Hayao Miyazaki

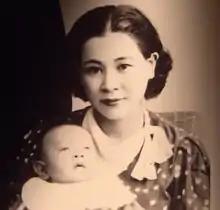
Several characters from Miyazaki's films were inspired by his mother Yoshiko.

Some of Miyazaki's earliest memories are of "bombed-out cities". In 1944, when he was three years old, Miyazaki's family evacuated to Utsunomiya. After the bombing of Utsunomiya in July 1945, he and his family evacuated to Kanuma. The bombing left a lasting impression on Miyazaki, then aged four. As a child, Miyazaki suffered from digestive problems, and was told he would not live beyond 20, making him feel like an outcast; he considered himself "clumsy and weak", protected at school by his older brother. From 1947 to 1955, Miyazaki's mother Yoshiko suffered from spinal tuberculosis; she spent the first few years in hospital before being nursed from home, forcing Miyazaki and his siblings to take over domestic duties. Yoshiko was frugal, and described as a strict, intellectual woman who regularly questioned "socially accepted norms". She was closest with Miyazaki, and had a strong influence on him and his later work. Yoshiko Miyazaki died in July 1983 at the age of 72.